Ponkunnam

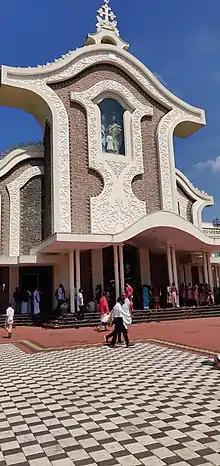
Façade of the Holy Family Syro-Malabar Catholic Church, Ponkunnam

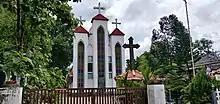
St.Marys Orthodox Church

The town is famous for its volleyball traditions and customs. Almost every year there is an ever-rolling volleyball tournament happening in Ponkunnam Mahatma Gandhi Mini Stadium.